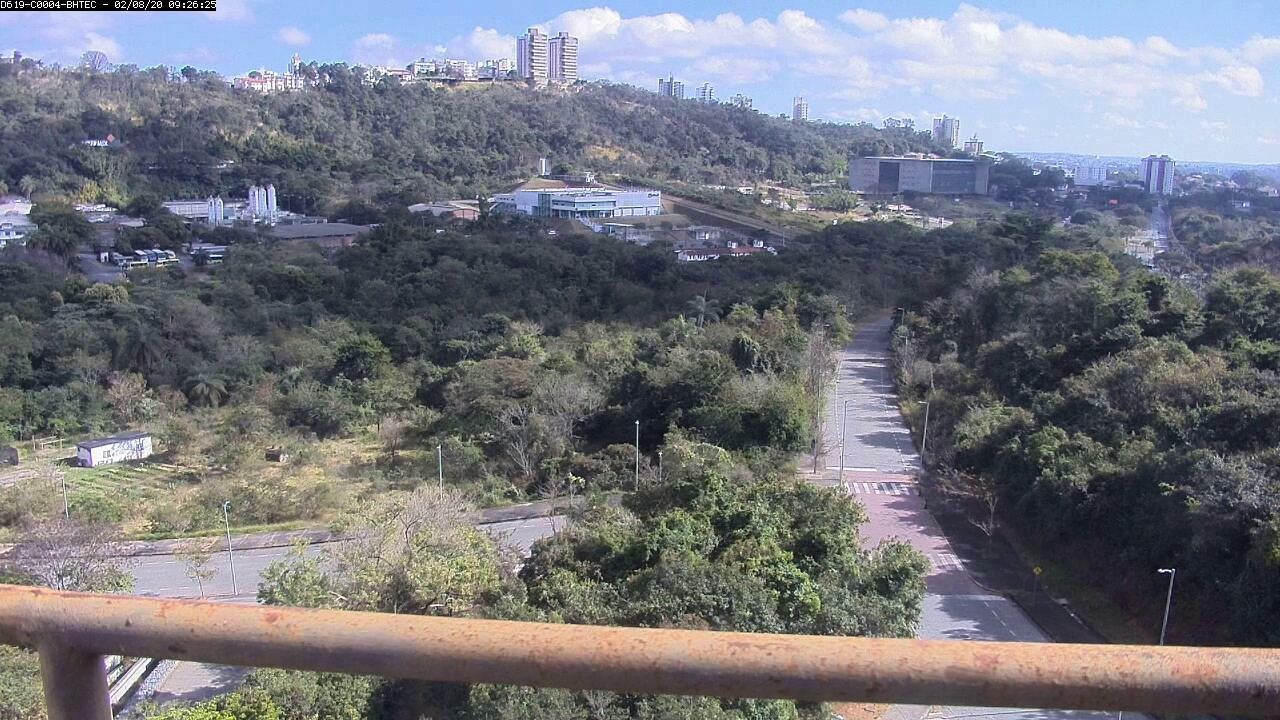
Fire: no
Smoke: no